Sodium/iodide cotransporter

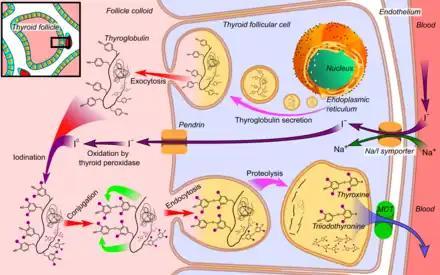
Thyroid hormone synthesis, with the "Na/I symporter" seen at right.

Apart from thyroid cells NIS can also be found, although less expressed, in other tissues such as the salivary glands, the gastric mucosa, the kidney, the placenta, the ovaries and the mammary glands during pregnancy and lactation. NIS expression in the mammary glands is quite a relevant fact since the regulation of iodide absorption and its presence in the breast milk is the main source of iodine for a newborn. Note that the regulation of NIS expression in thyroid is done by the thyroid-stimulating hormone (TSH), whereas in breast is done by a combination of three molecules: prolactin, oxytocin and β-estradiol.